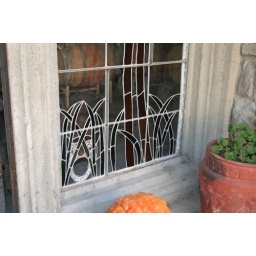
The winery cat has access into the building through the hole in the glass.